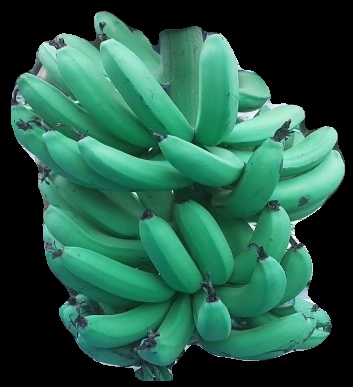
Variety: pachbale
Grade: grade3